Multiple unit

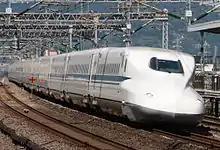
A N700 Series Shinkansen set in June 2008

Multiple-unit train control was first used in electric multiple units in the 1890s.